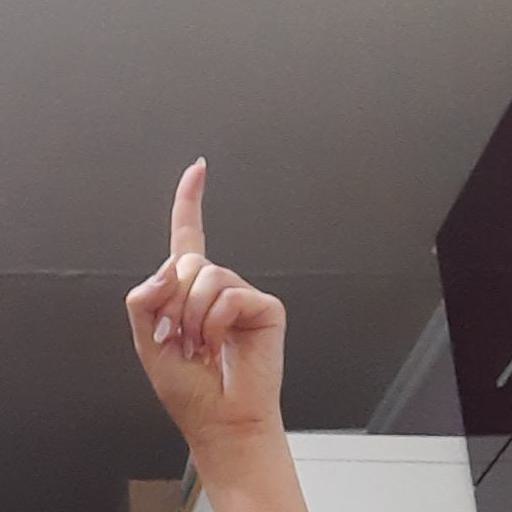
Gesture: one